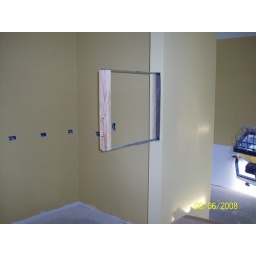
Hidden TV in kitchen wall